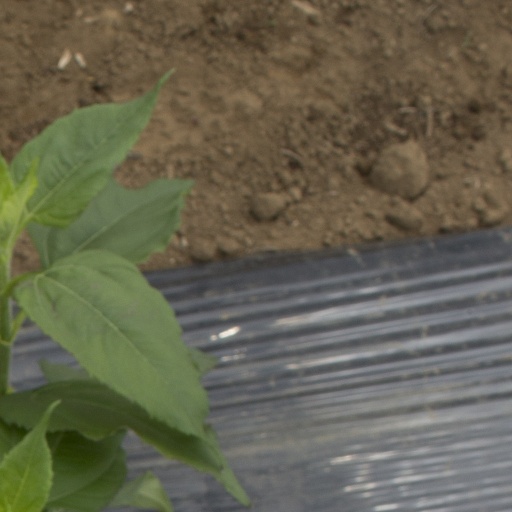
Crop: Jerusalem artichoke